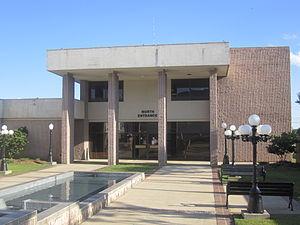
La ville de Bastrop est le siège de la paroisse de Morehouse, en Louisiane, aux États-Unis. Elle comptait 11 365 habitants lors du recensement de 2000.